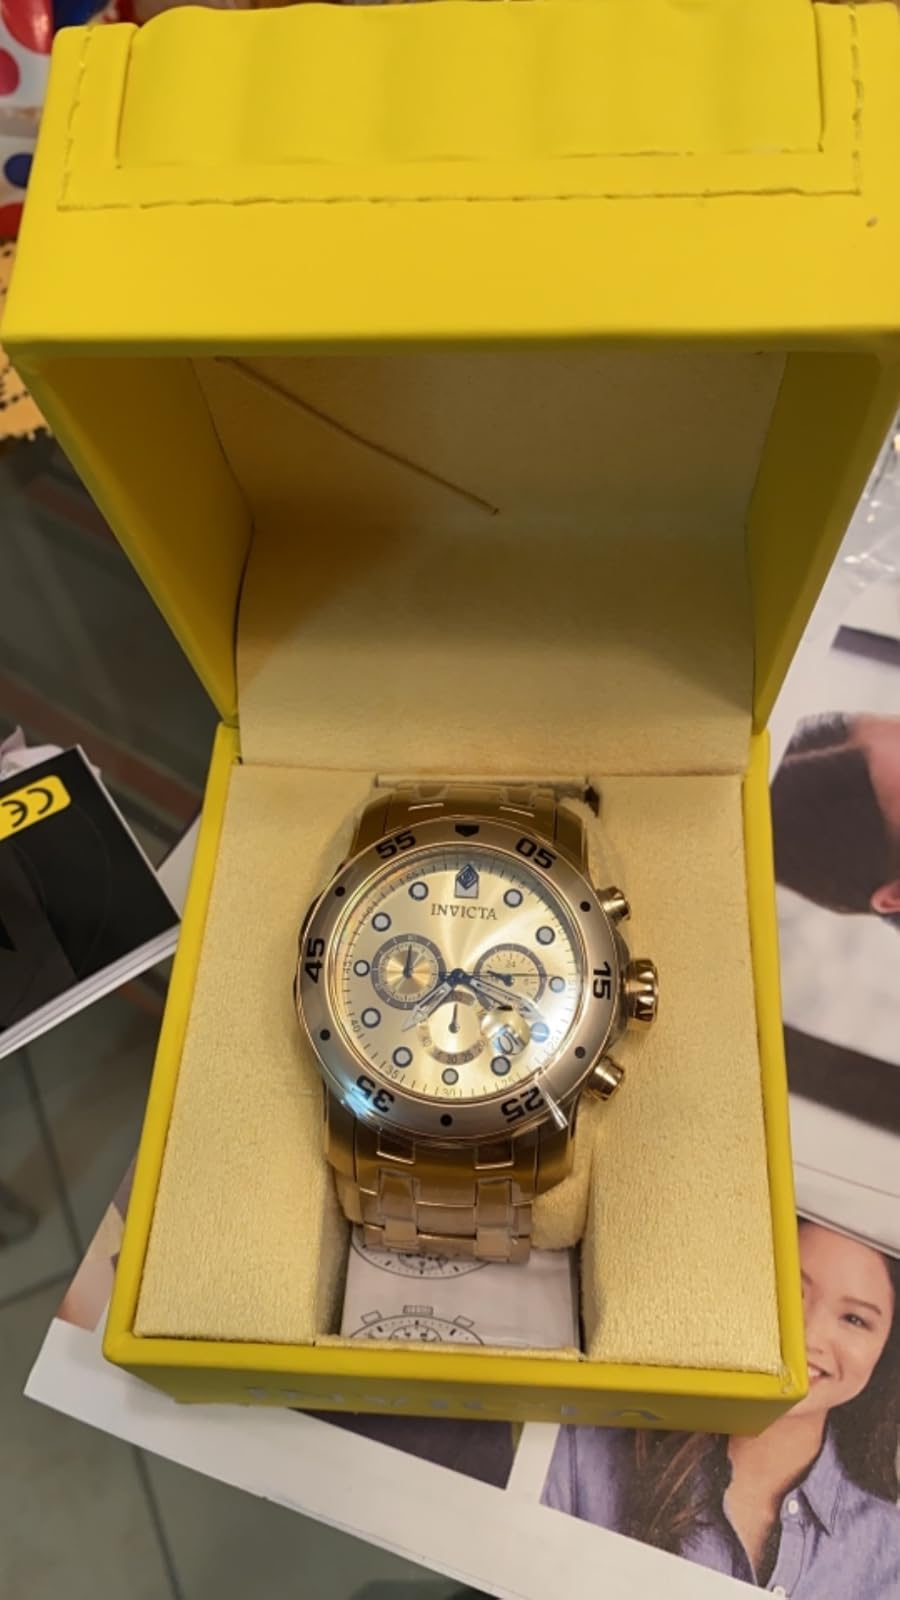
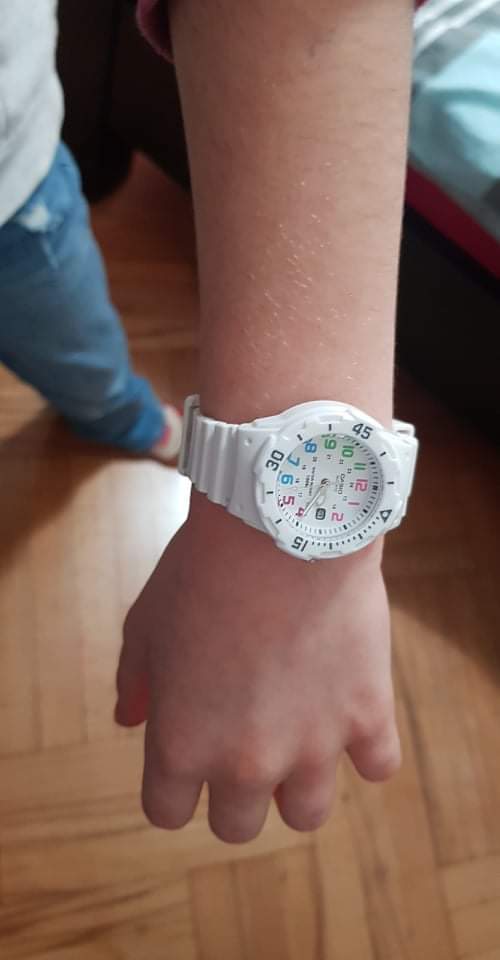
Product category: accessories_watch
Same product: no